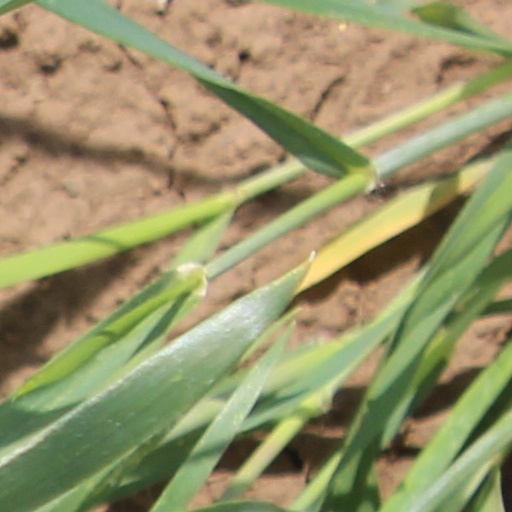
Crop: wheat